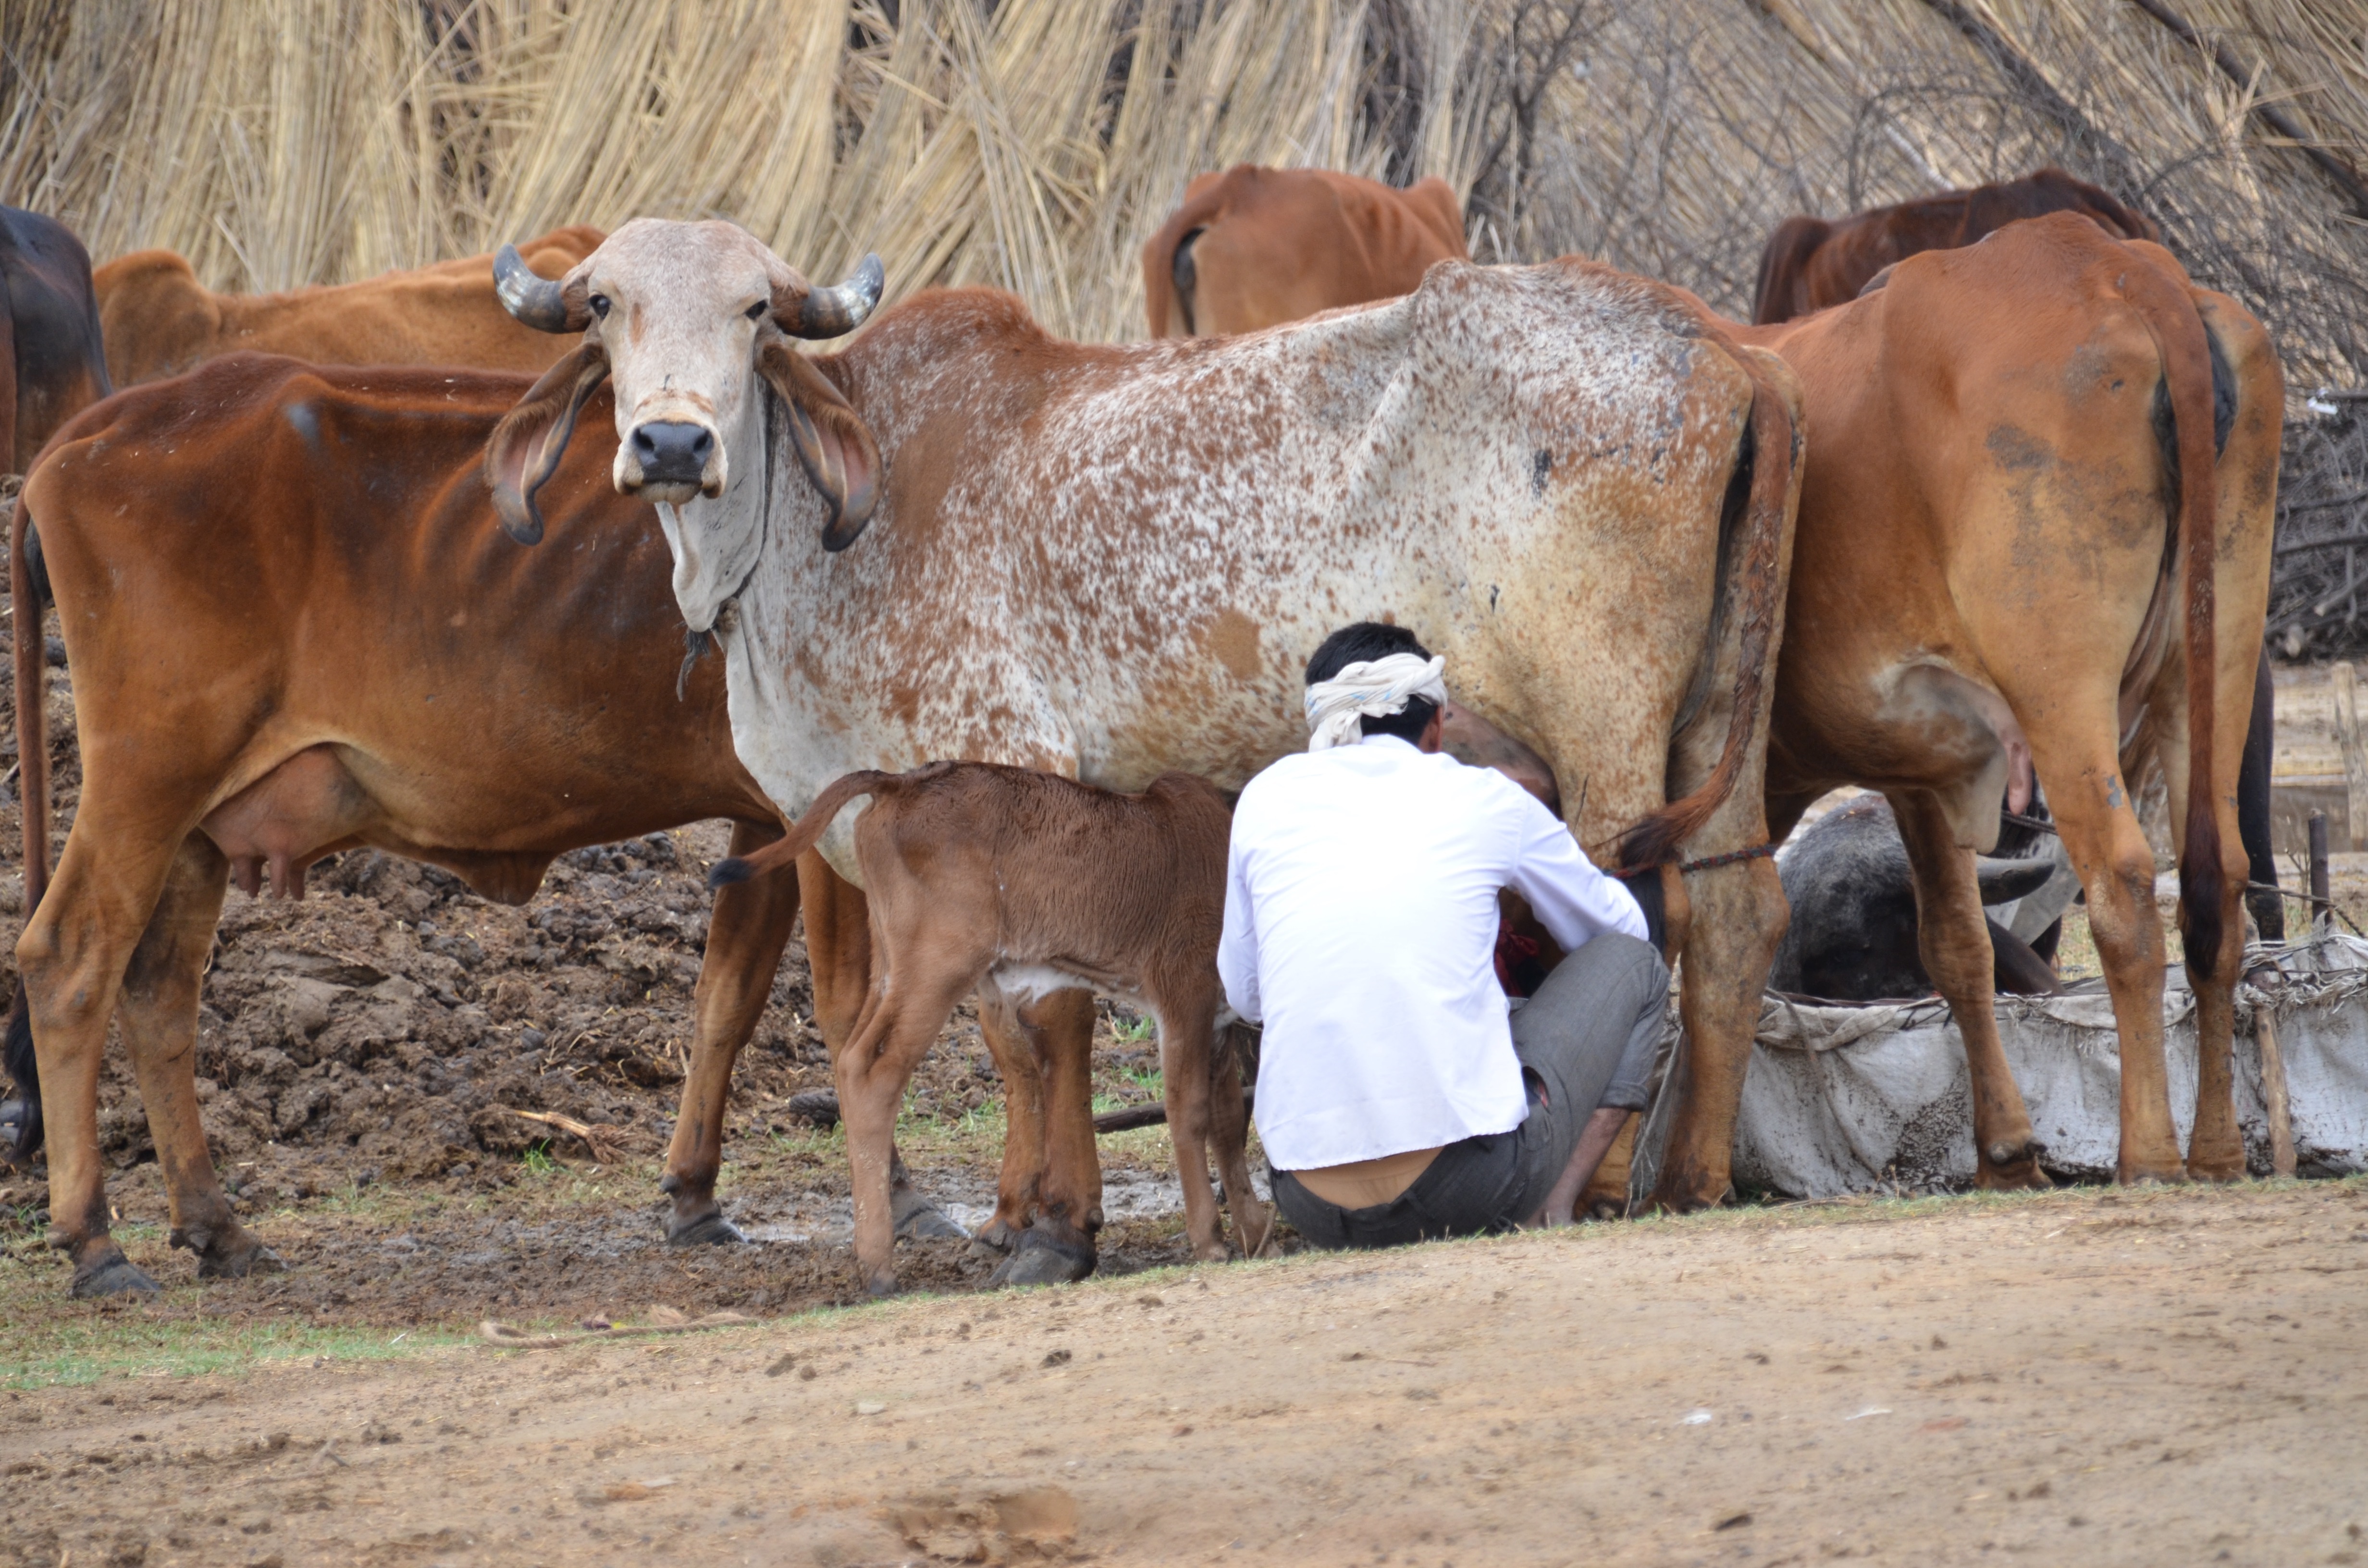
wildlife, herd, pasture, grazing, mammal, milk, fauna, farmer, cows, mammals, mare, india, milking, cattle like mammal, mustang horse, cow goat family